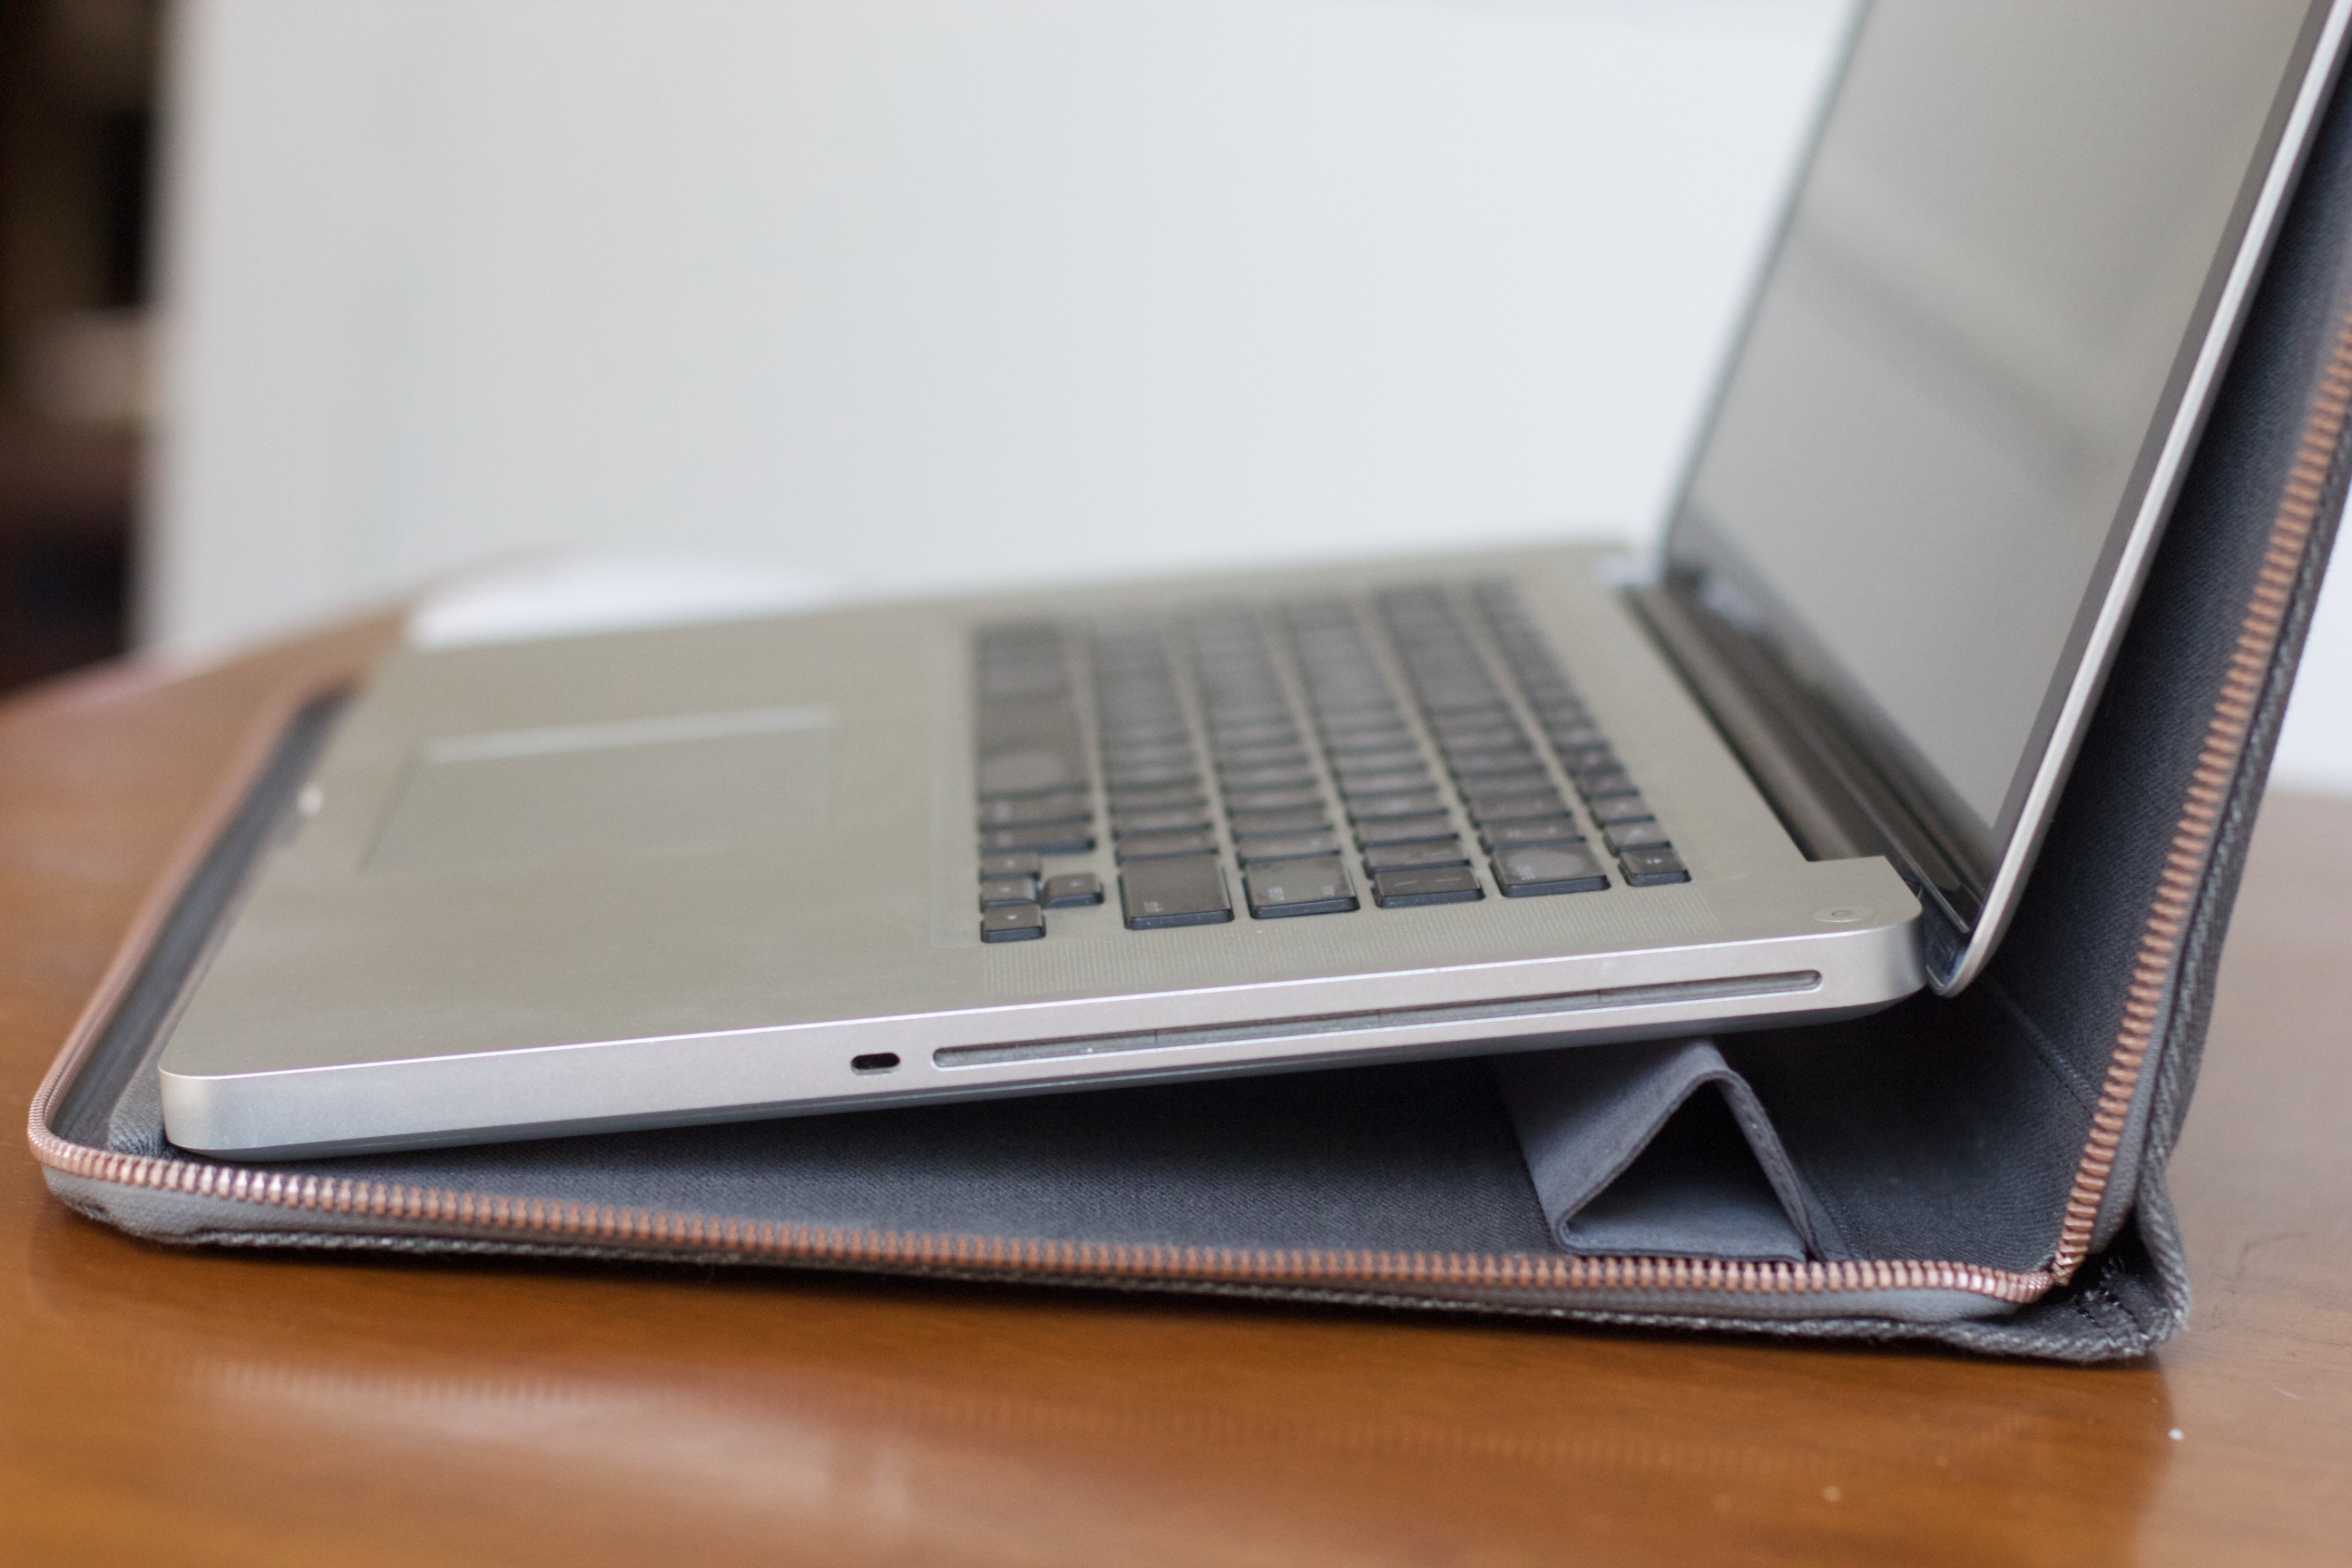
laptop, macbook, mac, apple, technology, mouse, macbook pro, case, multimedia, incase, netbook, personal computer, electronic device, computer hardware, personal computer hardware, magic mouse